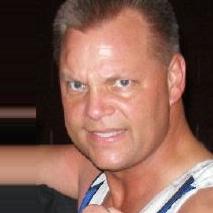
Age: 43